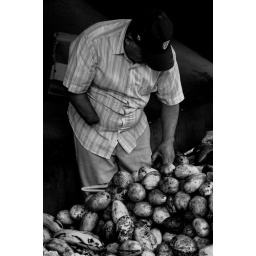
&lt;i&gt;I just made it black and white&lt;/i&gt; En el mercado Pinosuarez. at the main market in my town.